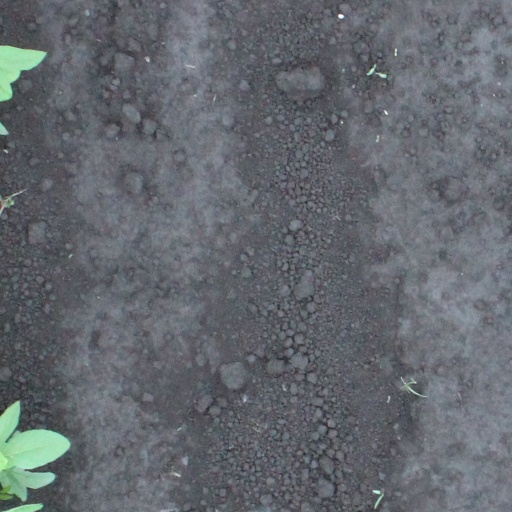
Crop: soybean